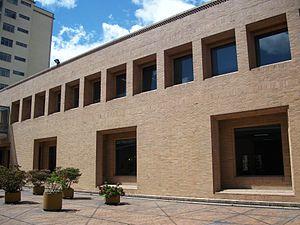
Rogelio Salmona, né le 28 avril 1927 et mort le 3 octobre 2007, est un architecte franco-colombien. Il est connu pour son utilisation importante de la brique dans ses constructions, ainsi que pour son recours aux courbes, aux spirales et aux radiales dans ses compositions architecturales.